Robert Zimmermann (footballer)

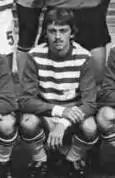
Zimmermann in 1983

Robert Zimmermann (born 21 May 1963) is a German former footballer. He spent one season in the Bundesliga with 1. FC Kaiserslautern.